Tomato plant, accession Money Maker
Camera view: bottom (45 deg); turntable rotation: 180 degrees
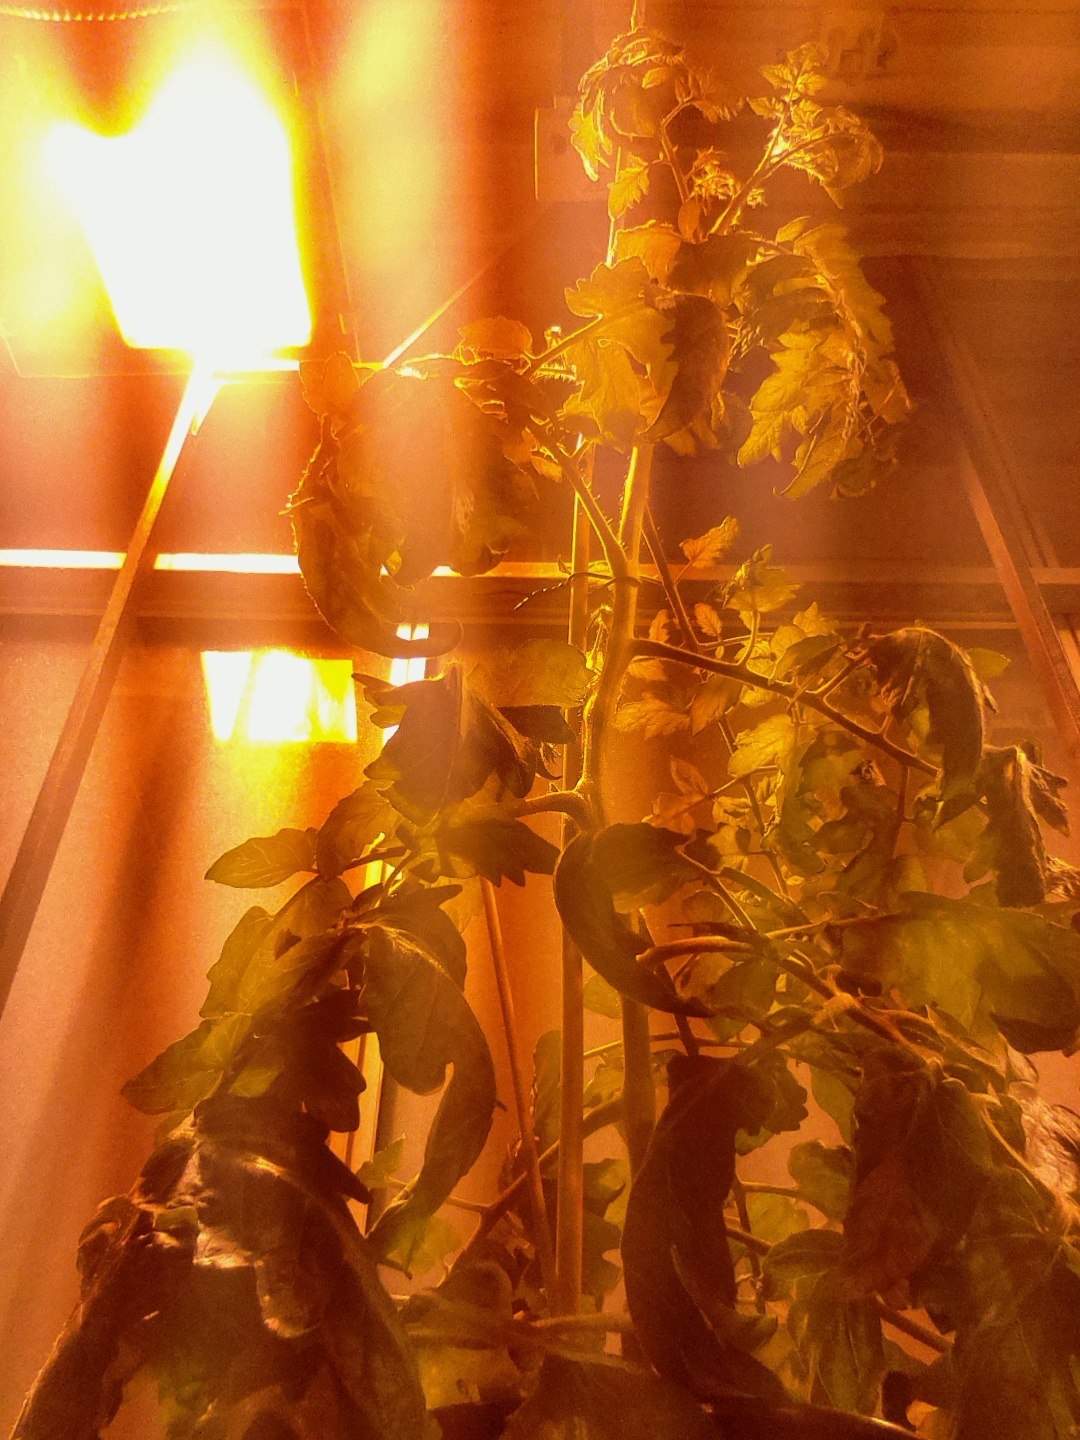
BBCH growth stage 69: End of flowering, 90%-100% of flowers open, more petals falling